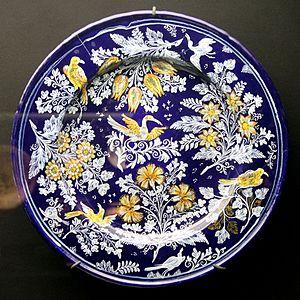
Ariana museum - islamic pottery imitation - Plat - Nevers (France) - 1670 - 1680 - Inventaire AR 12748 Faïence, polychromie de grand feu sur fond bleu. Le fond 'bleu persan"" est orné de bouquets dans le style d'Iznik."
La faïence de Nevers est une production céramique de la région de Nevers qui connaît un fort développement à partir de la fin du XVIᵉ siècle lorsque Louis Gonzague, duc de Nevers, fait venir des faïenciers d'Italie. Aux XVIIᵉ et XVIIIᵉ siècles, la faïence de Nevers est à son apogée. Concurrencée par la faïence anglaise et par la porcelaine, elle connaît ensuite un fort déclin avant d'être relancée à la fin du XIXᵉ siècle.